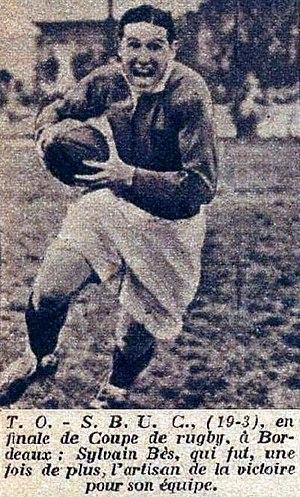
Sylvain Bès, vainqueur de la Coupe de France de rugby à XV avec le Toulouse Olympique Employés Club, en mai 1944.
Le Football club TOAC TOEC rugby ou FCTT Rugby est un club de rugby à XV français basé dans la ville de Toulouse, il évolue actuellement en Fédérale 1 pour la saison 2020-2021.
L'édition 1943-1944 de la Coupe de France est la 8ᵉ édition de la Coupe de France de rugby à XV, la première réservée au clubs.